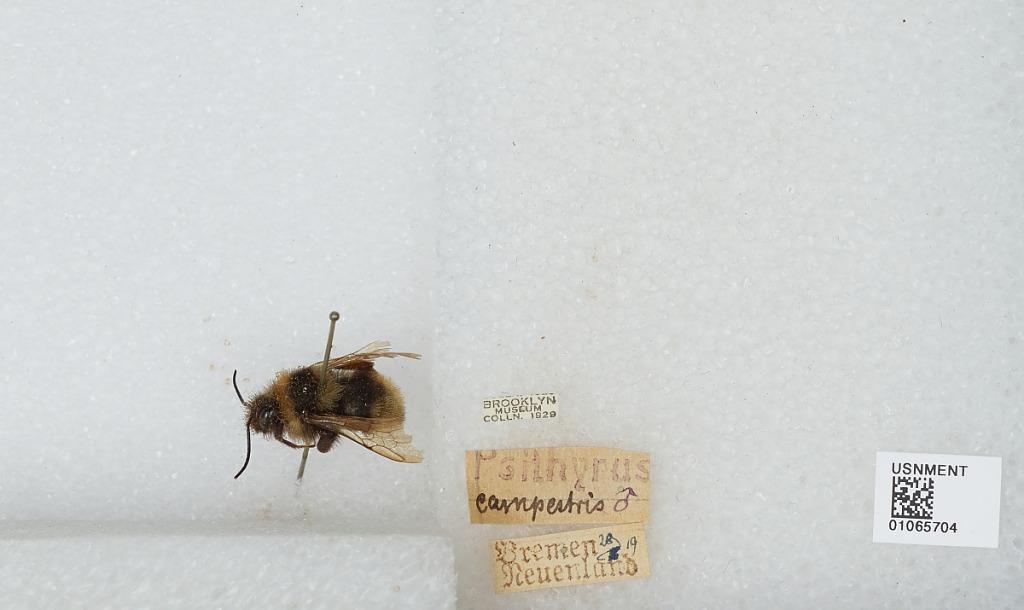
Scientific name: Bombus sp.
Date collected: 1919-6-28
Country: Germany
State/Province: Bremen
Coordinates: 53.0765, 8.79879